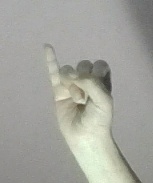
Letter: meem